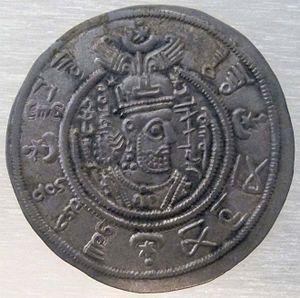
Al-Hajjaj ibn Yussuf Ath-Thaqafi ou Al Hajjaj ibn Yusuf fut un gouverneur important pendant le califat omeyyade de Damas.